Sea Police

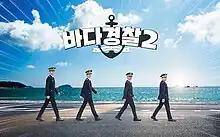
Promotional poster for Season 2

Sea Police is a South Korean reality show broadcast on MBC every1, where celebrities join the Korean Coast Guard to experience their work protecting coastal waters and communities. The show is the first spin-off of "Rural Police", which features a similar premise focused on police centres in the countryside. Like the original series, the cast act in the capacity of an entry-level police officer alongside mentor police officers in their assigned Coast Guard substation.